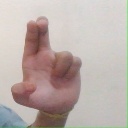
अक्षर: आ